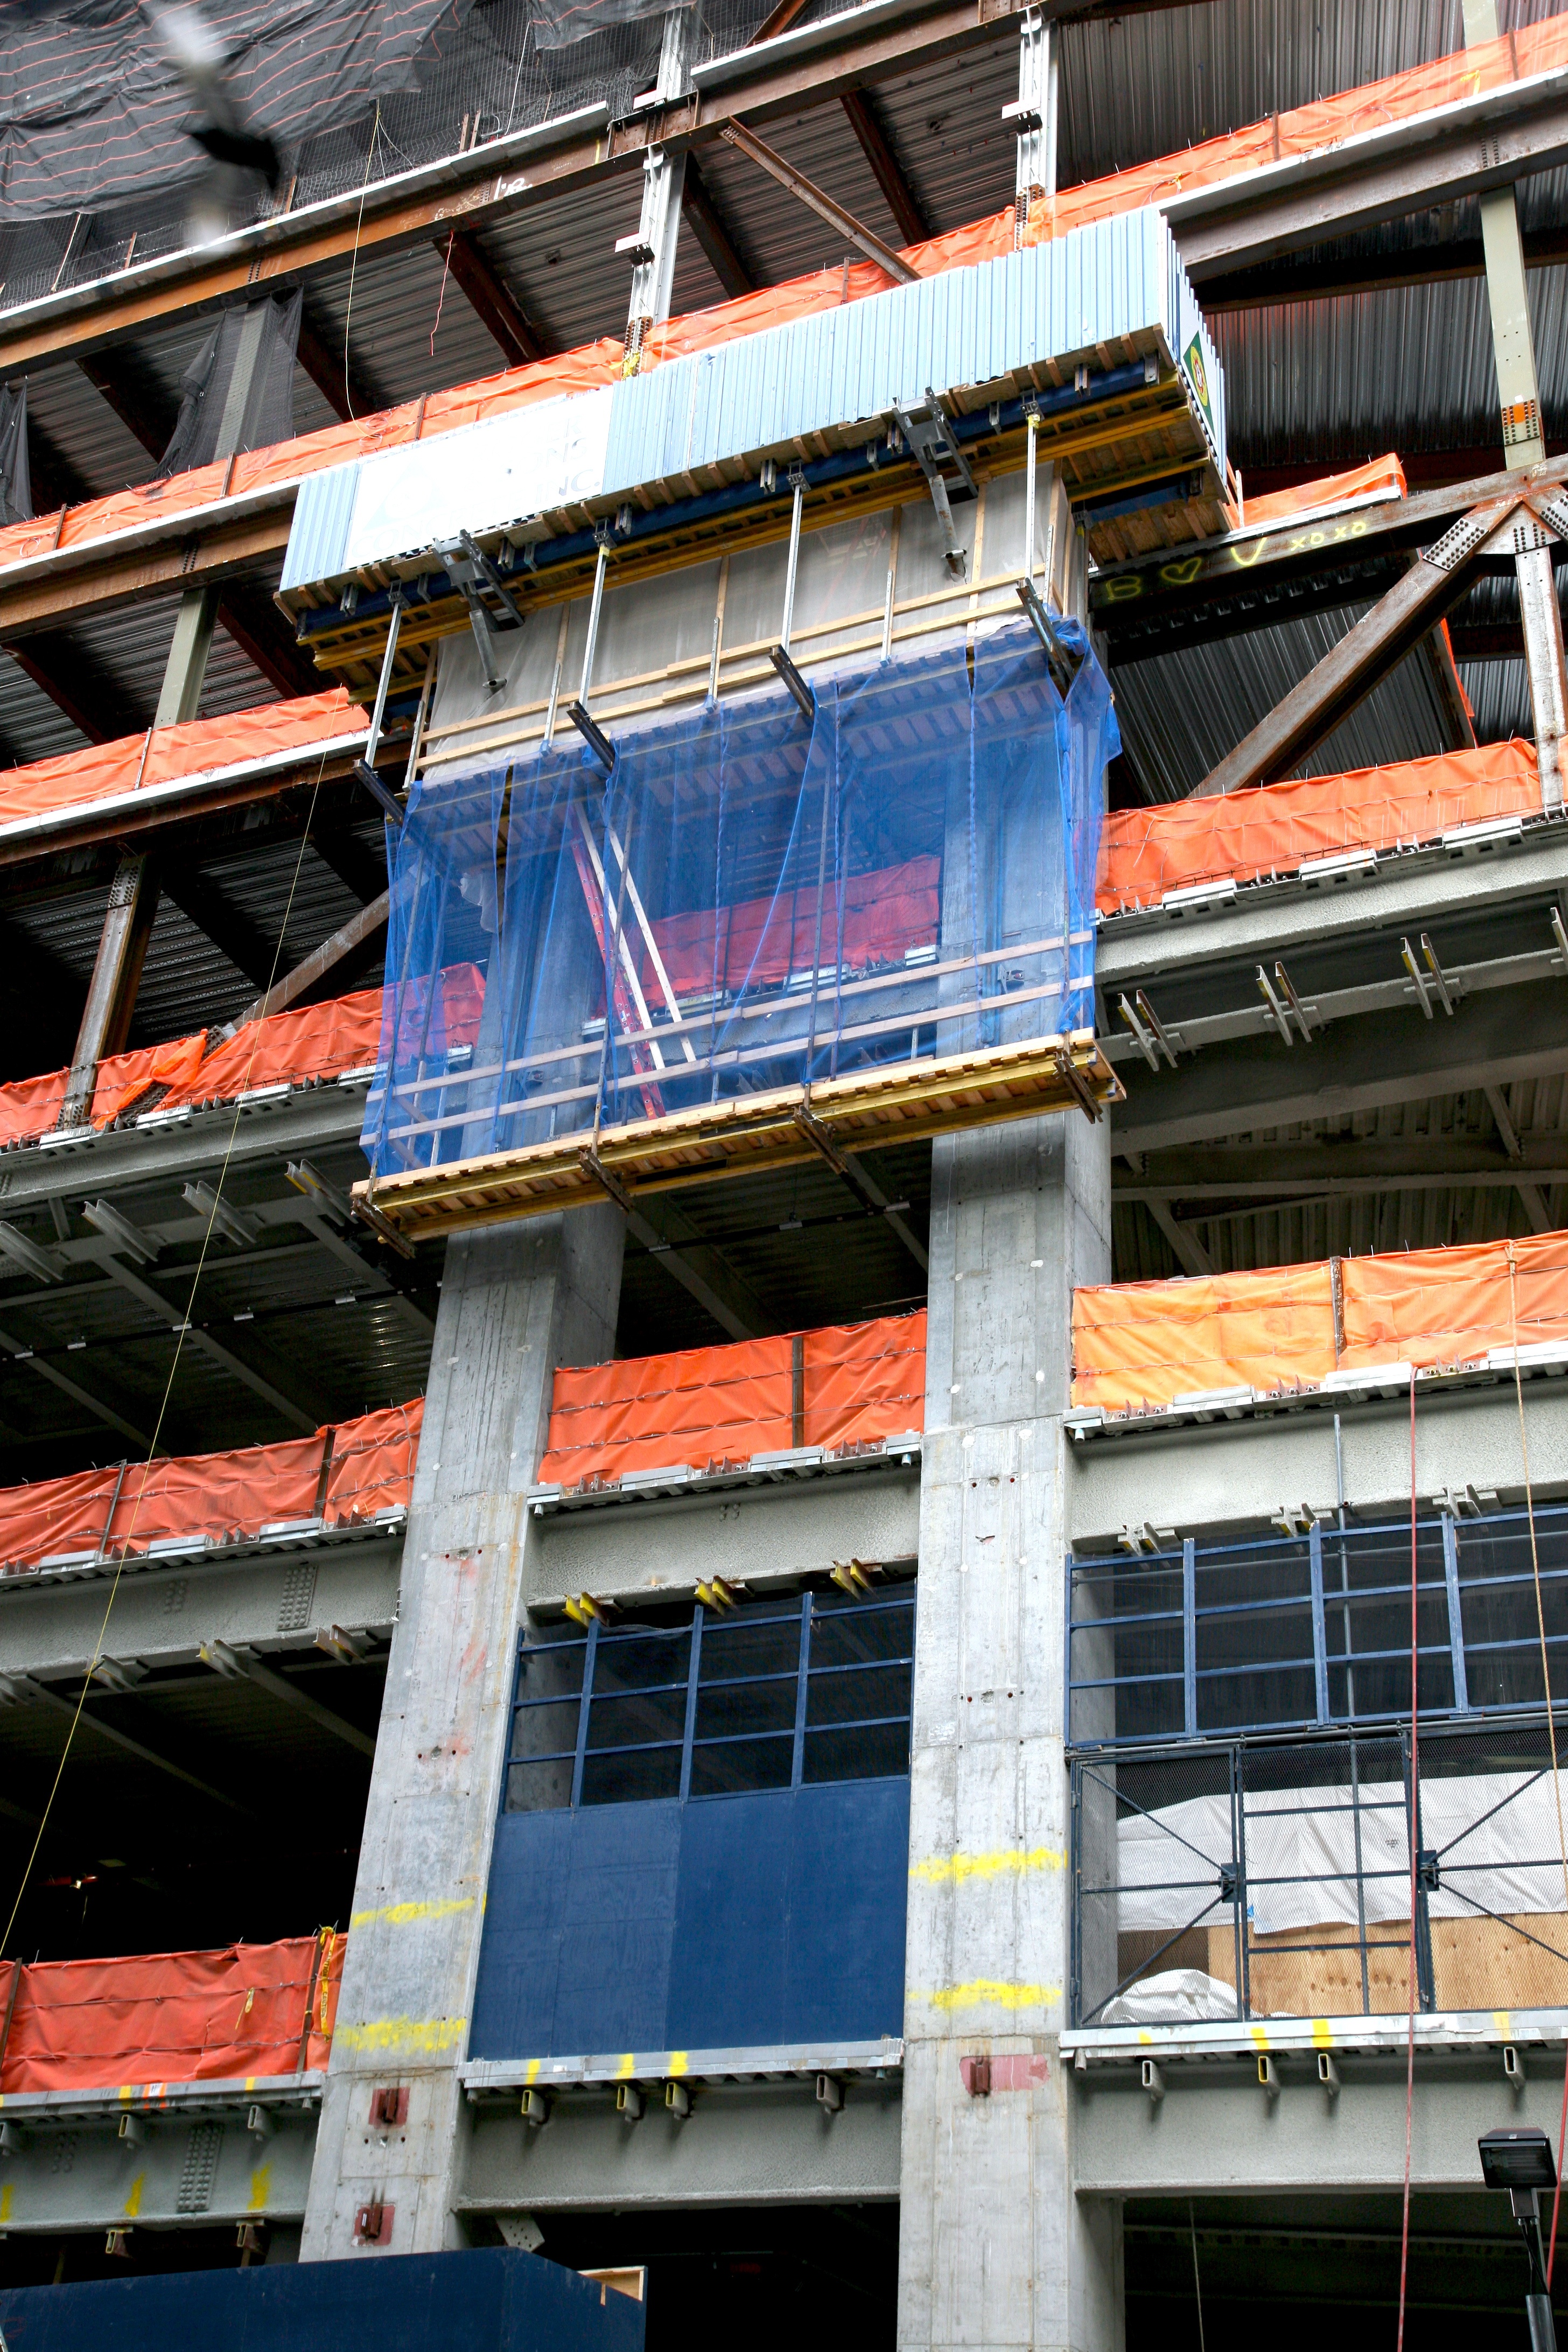
architecture, structure, manhattan, downtown, construction, nyc, facade, stadium, arena, newyork, newyorkcity, ny, 911, worldtradecenter, lowermanhattan, wtc, groundzero, september11th, worldtradecentersite, september11attacks, urban area, sport venue